Sky position (RA, Dec in degrees): 144.313, 23.591
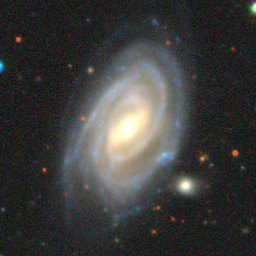
Galaxy morphology: Barred Spiral Galaxies